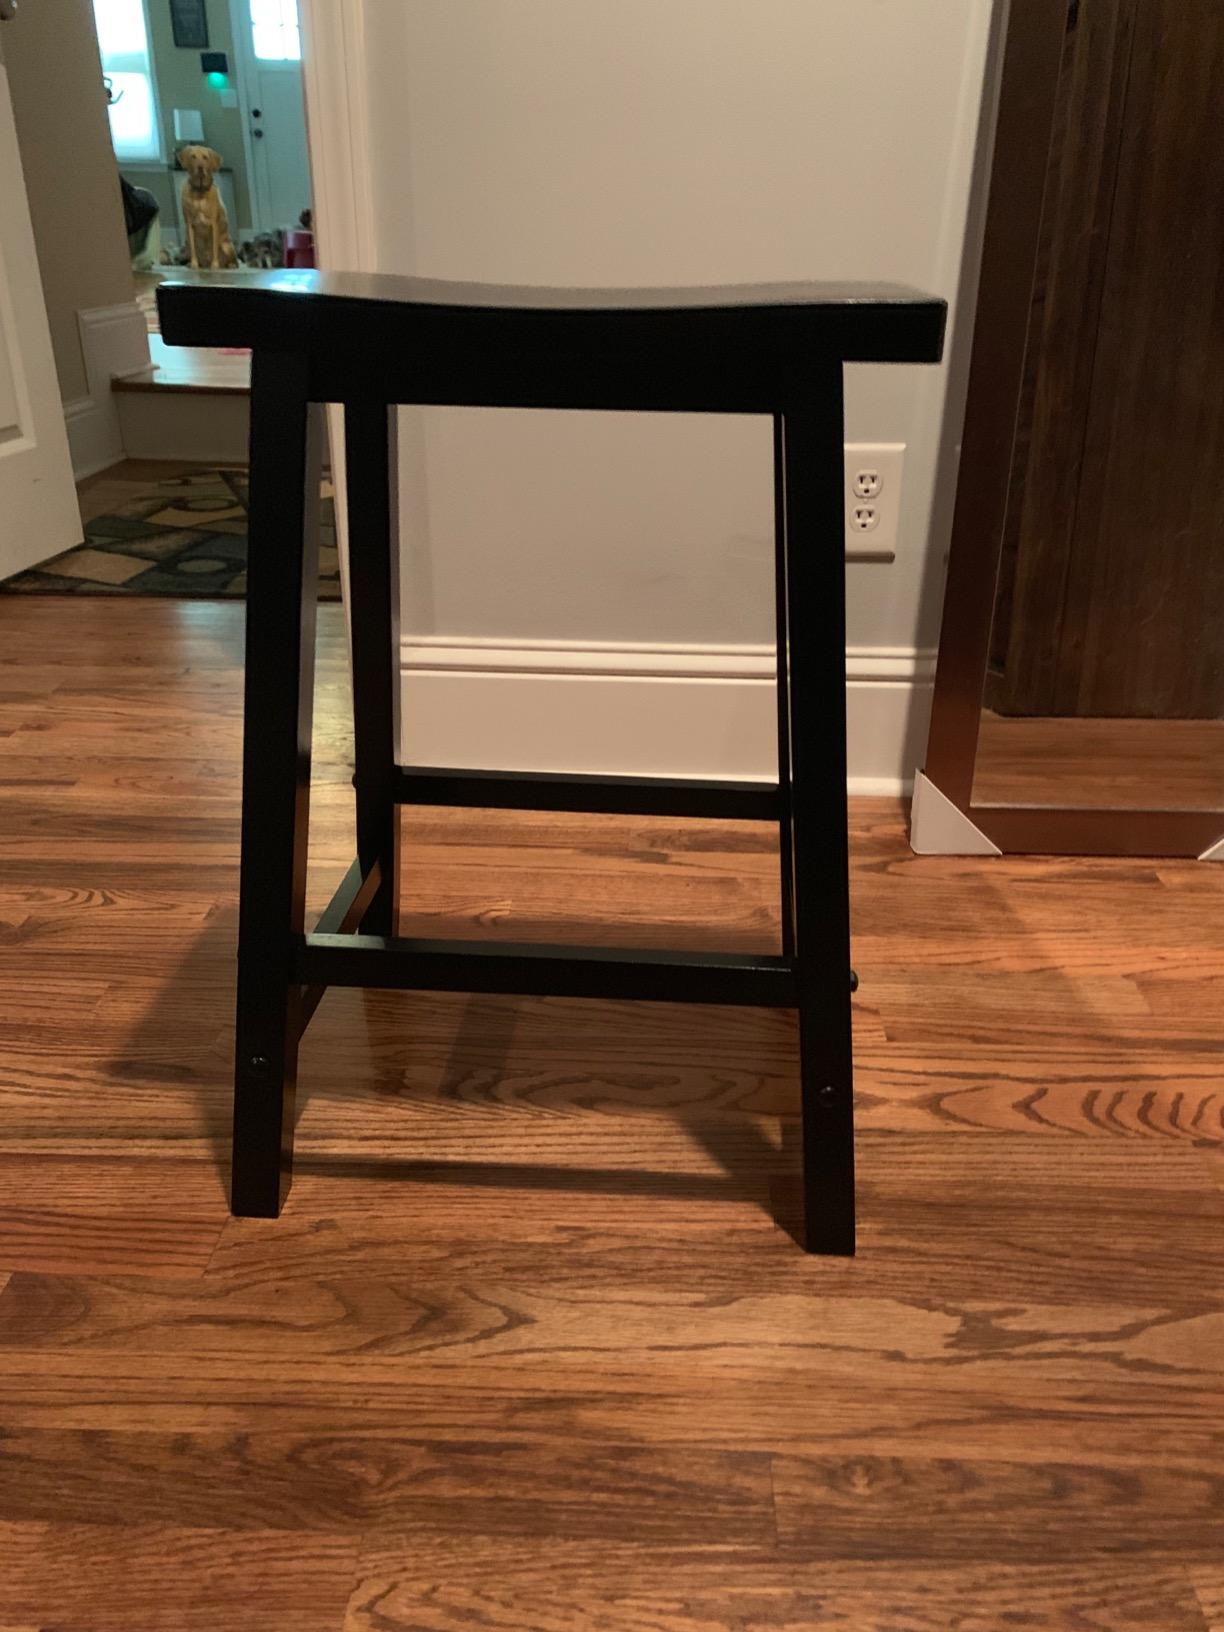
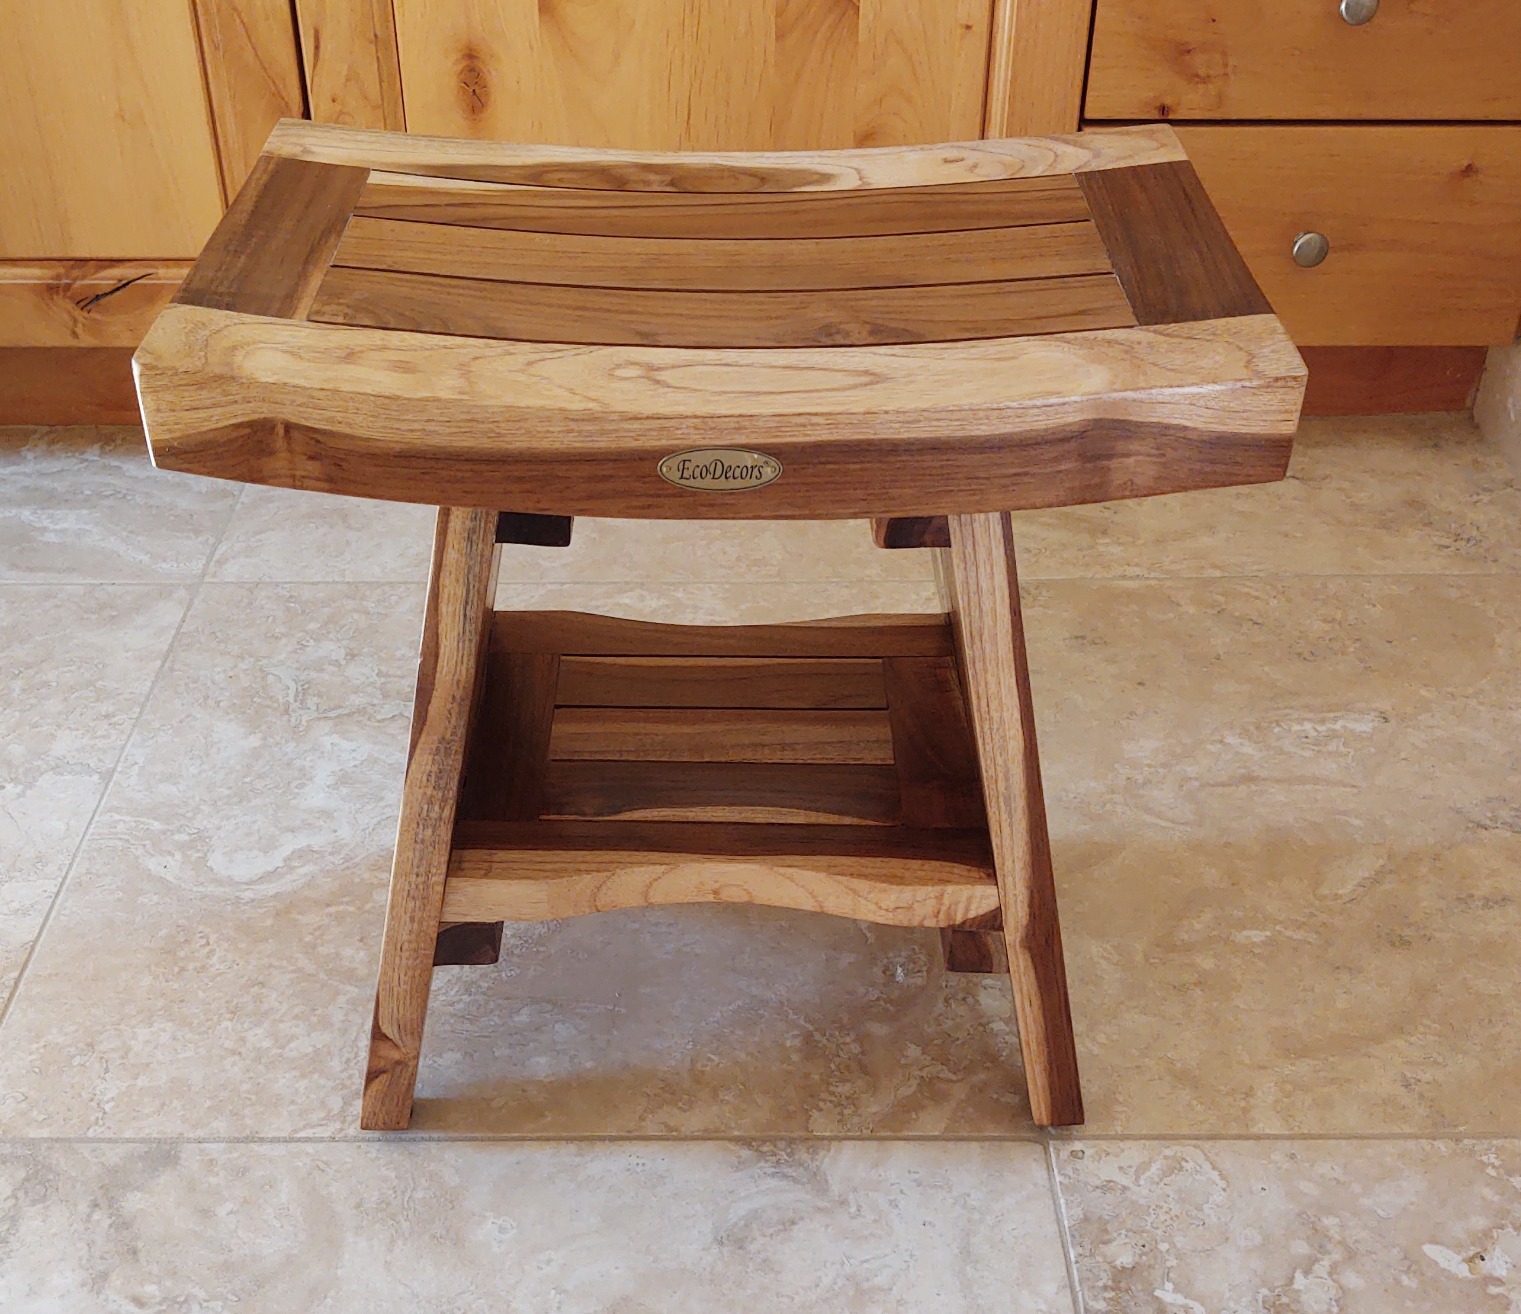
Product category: stool
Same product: no